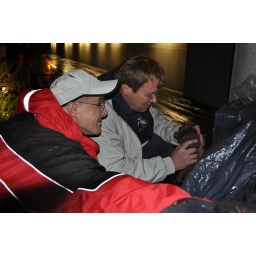
Mission president Jeff Lilley and Men's Shelter director Mike Johnson pray with a man sleeping under the plastic bag